Russell M. Nelson

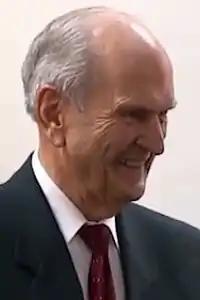
Nelson in 2012

With the death of Monson on January 2, 2018, Nelson became the anticipated successor to the church's presidency. Nelson signed 1,150 mission calls as the presiding apostle. After being ordained and set apart as church president on January 14, 2018, Nelson was introduced to church members and the media two days later, along with Oaks as his First Counselor and Henry B. Eyring as Second Counselor. Nelson chose not to retain Dieter F. Uchtdorf, who had served as Monson's Second Counselor, in the new First Presidency. This marked the first time since 1985 that a new church president had not retained a previously-serving counselor.